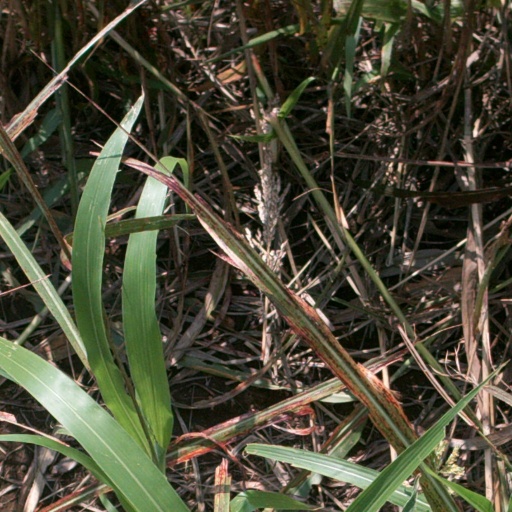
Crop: sorghum